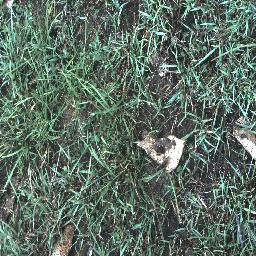
Label: negative